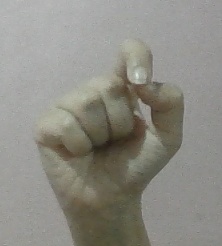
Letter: fa